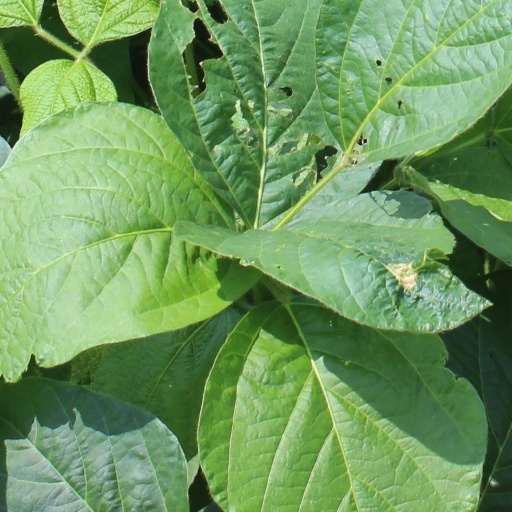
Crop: soybean